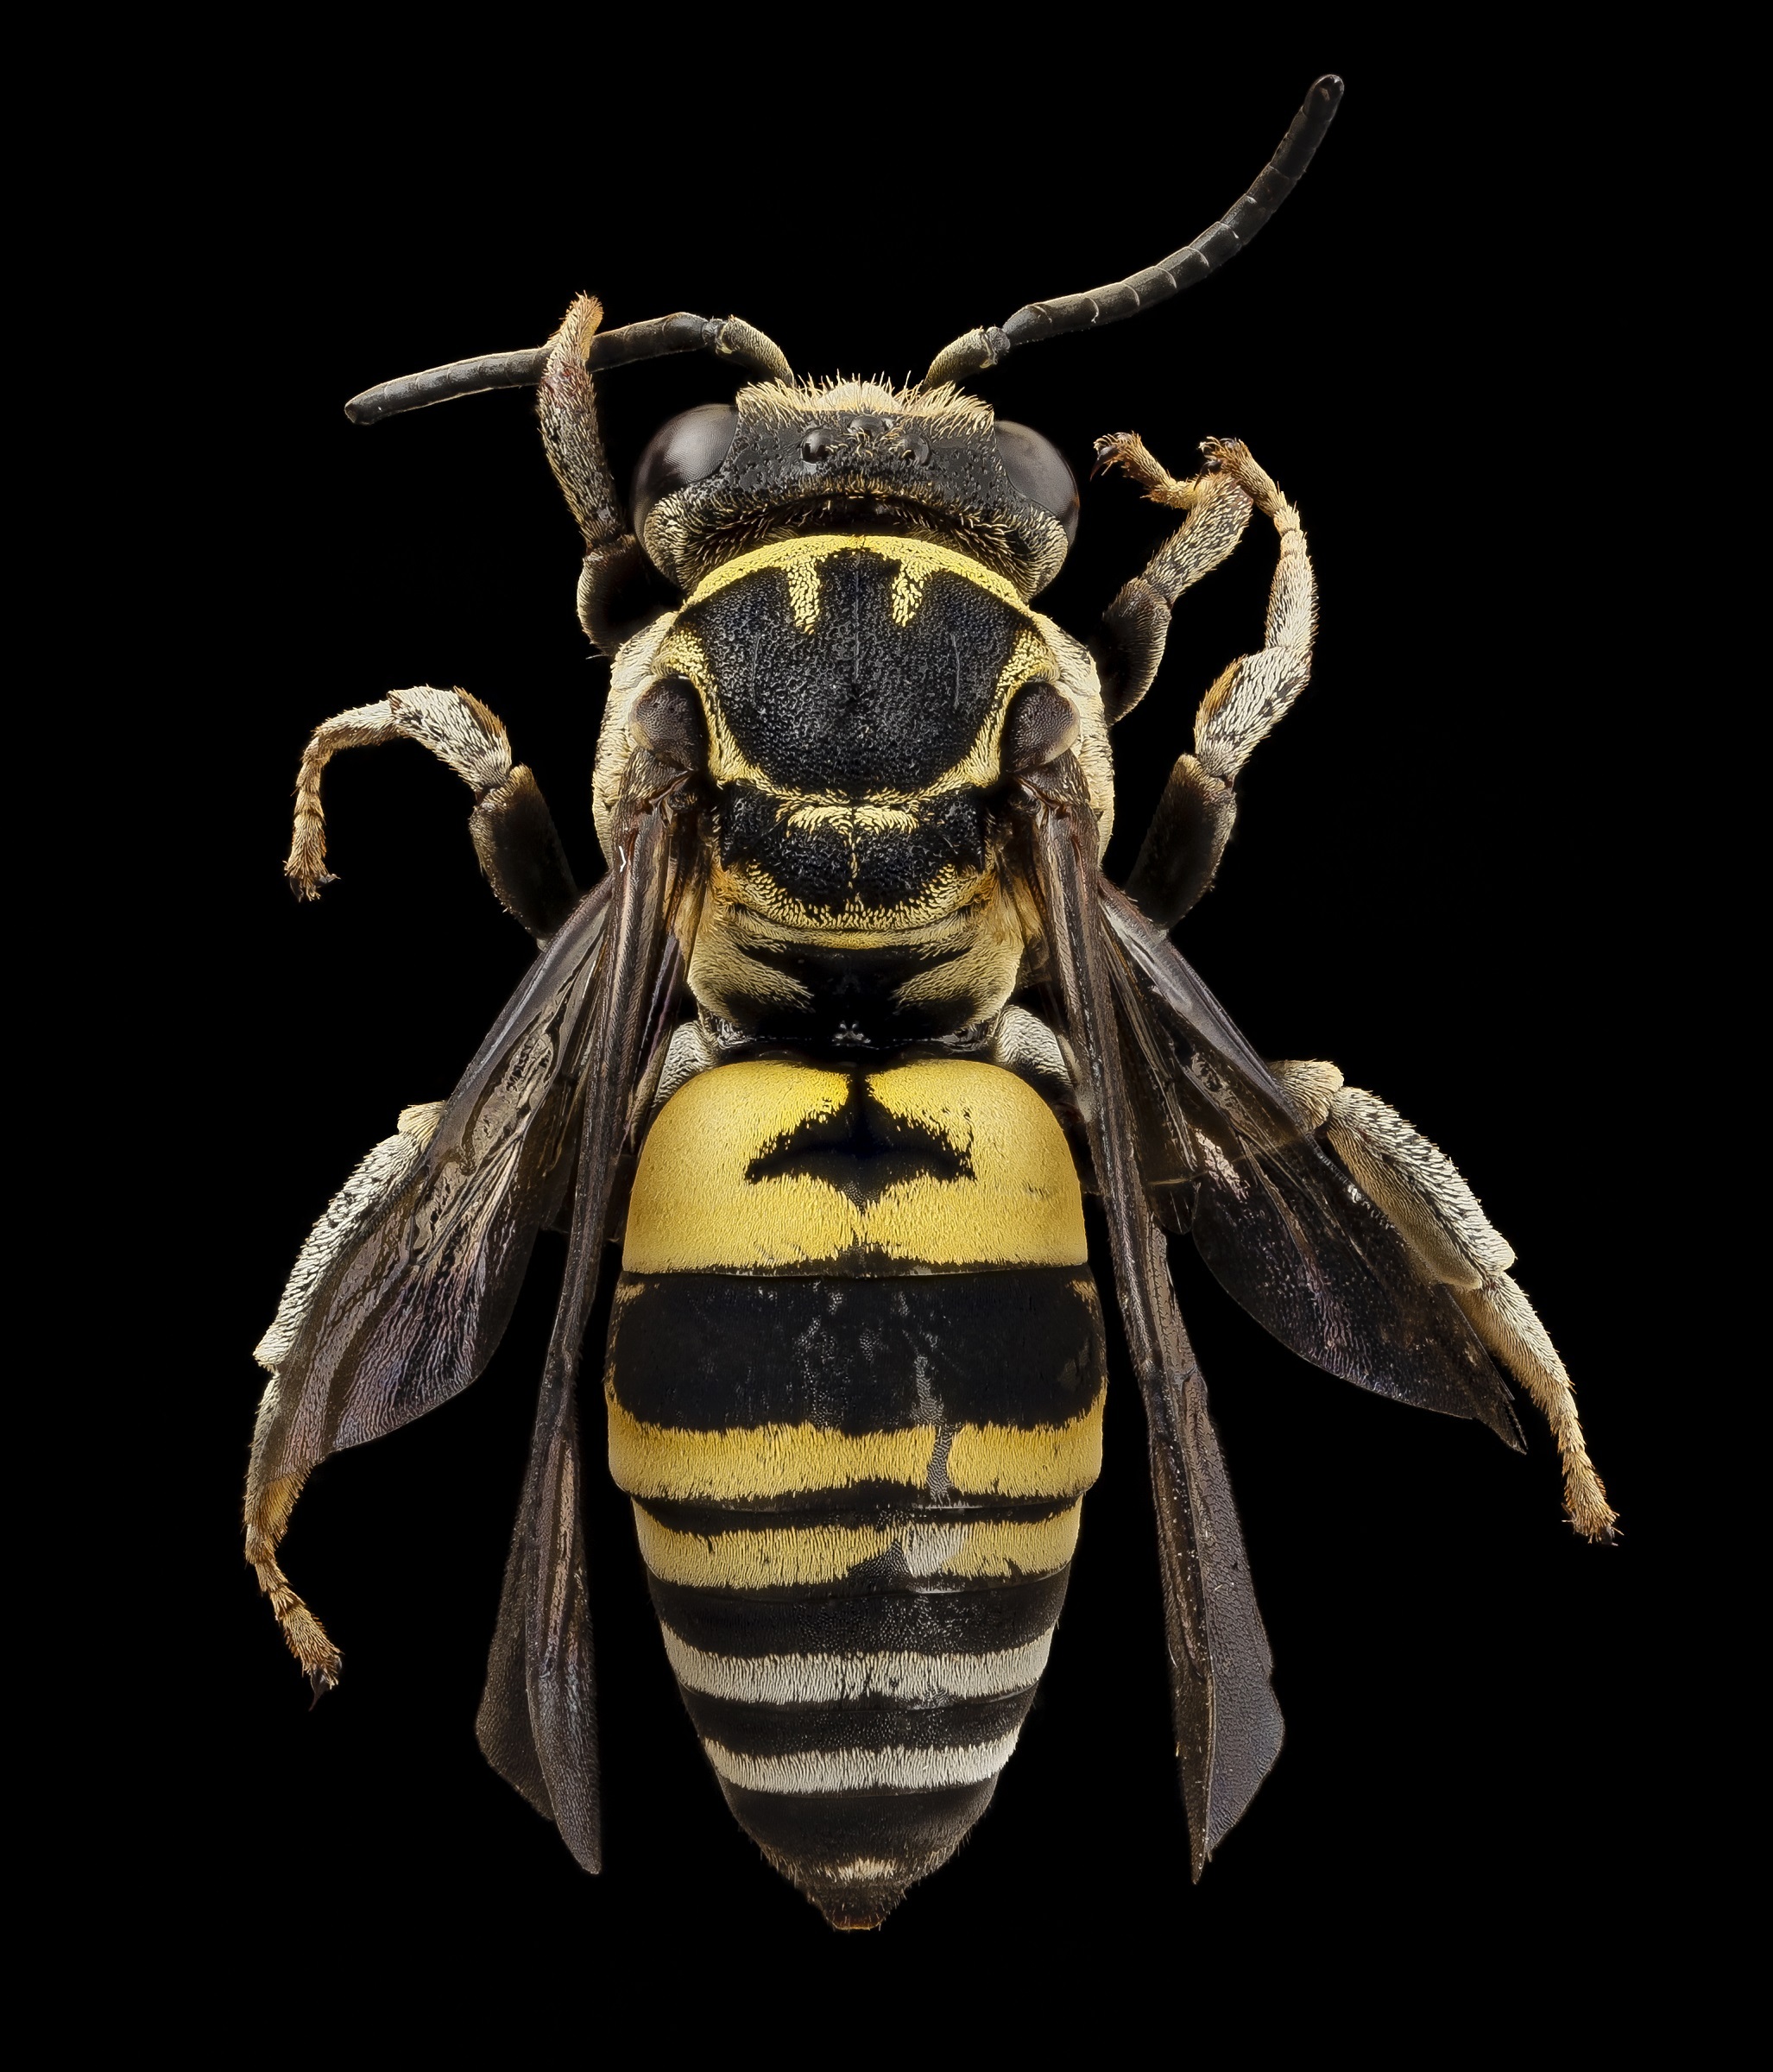
nature, wildlife, insect, macro, bug, colorful, fauna, invertebrate, close up, wings, bee, hornet, wasp, s, u, antennae, macro photography, geological survey, arthropod, honey bee, pollinator, membrane winged insect, cuckoo bee, triepeolus simplex